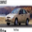
Label: automobile